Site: brandenburg
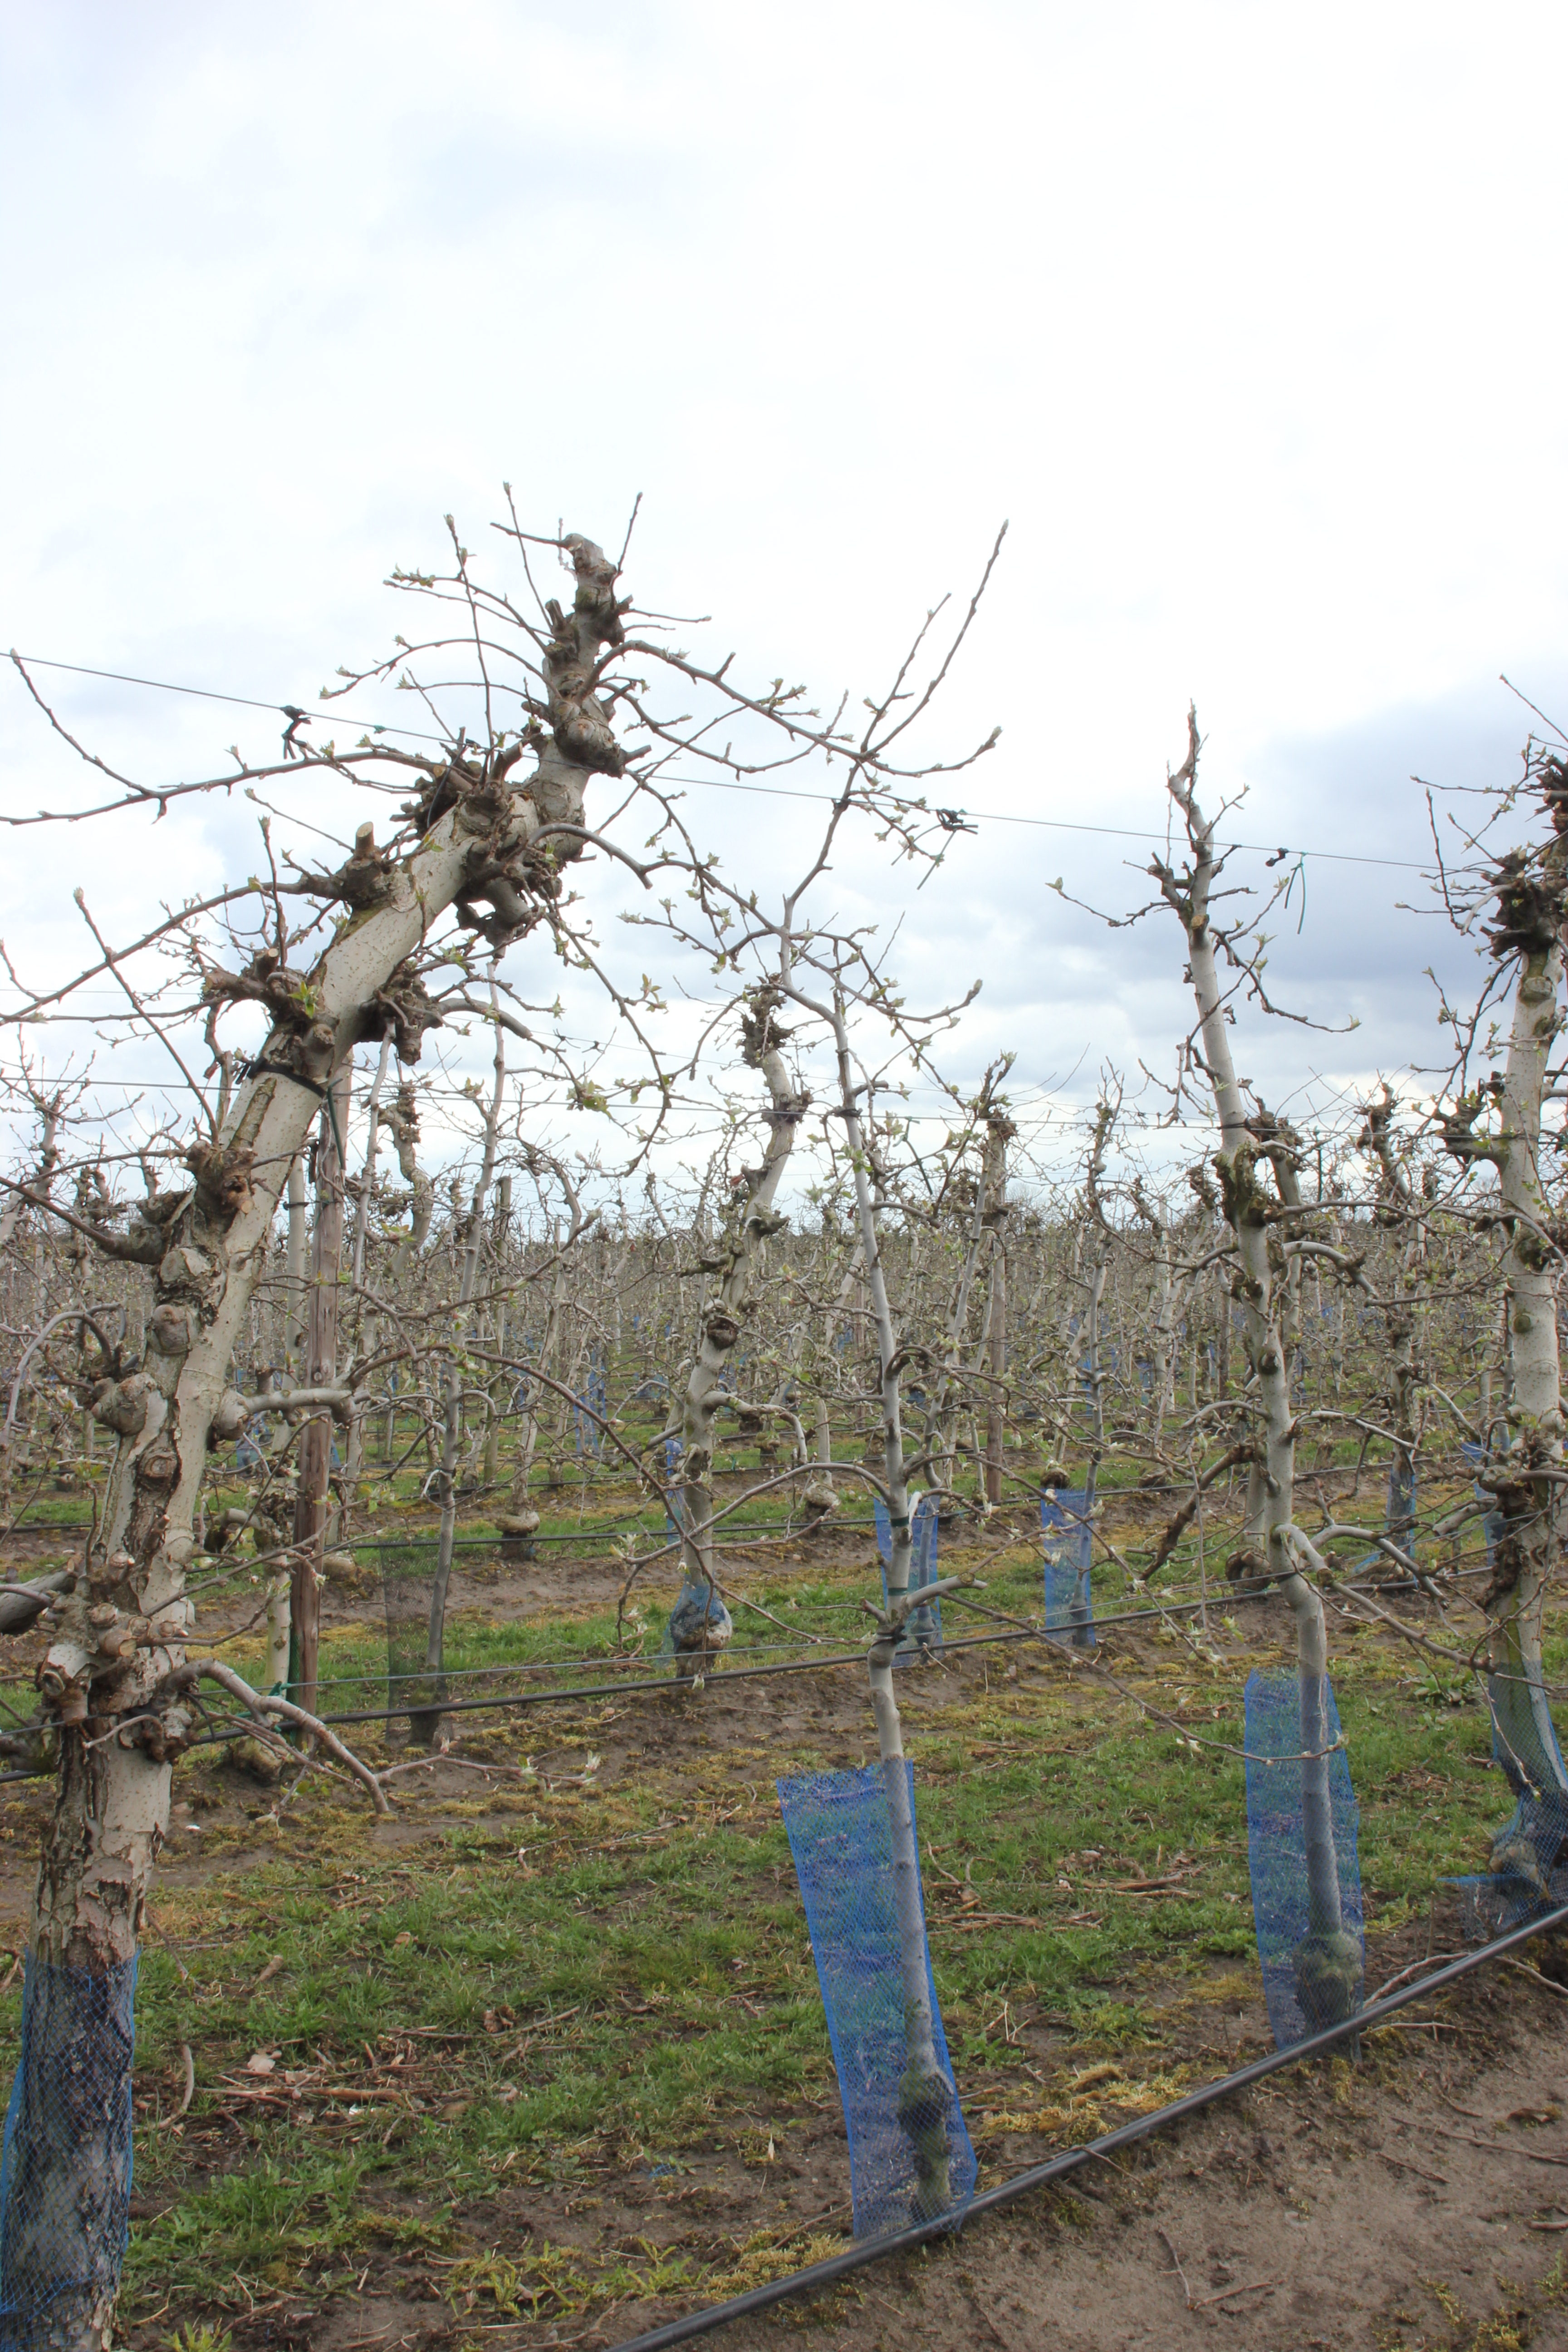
Growth stage (BBCH 55): Inflorescence emergence